Conscription

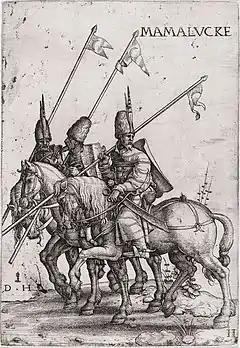
Ottoman Mamluk lancers, early 16th century. Etching by Daniel Hopfer, British Museum, London.

The system of military slaves was widely used in the Middle East, beginning with the creation of the corps of Turkic slave-soldiers ("ghulams" or "mamluks") by the Abbasid caliph al-Mu'tasim in the 820s and 830s. The Mamluks ((singular), , "mamālīk" (plural); translated as "one who is owned", meaning "slave") were non-Arab, ethnically diverse (mostly Turkic, Caucasian, Eastern and Southeastern European) enslaved mercenaries, slave-soldiers, and freed slaves who were assigned high-ranking military and administrative duties, serving the ruling Arab and Ottoman dynasties in the Muslim world. The most enduring Mamluk realm was the knightly military class in medieval Egypt, which developed from the ranks of slave-soldiers. Originally the Mamluks were slaves of Turkic origins from the Eurasian Steppe, but the institution of military slavery spread to include Circassians, Abkhazians, Georgians, Armenians, Russians, and Hungarians, as well as peoples from the Balkans such as Albanians, Greeks, and South Slavs ("see" Saqaliba). They also recruited from the Egyptians. The "Mamluk/Ghulam Phenomenon", as David Ayalon dubbed the creation of the specific warrior class, was of great political importance; for one thing, it endured for nearly 1,000 years, from the 9th century to the early 19th century.